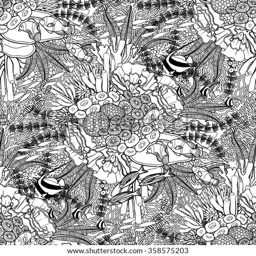
coral reef in line art style on white background .